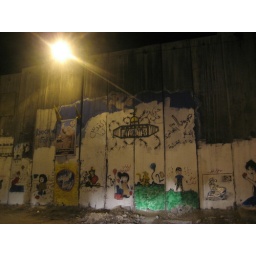
the road in town just ends at the wall